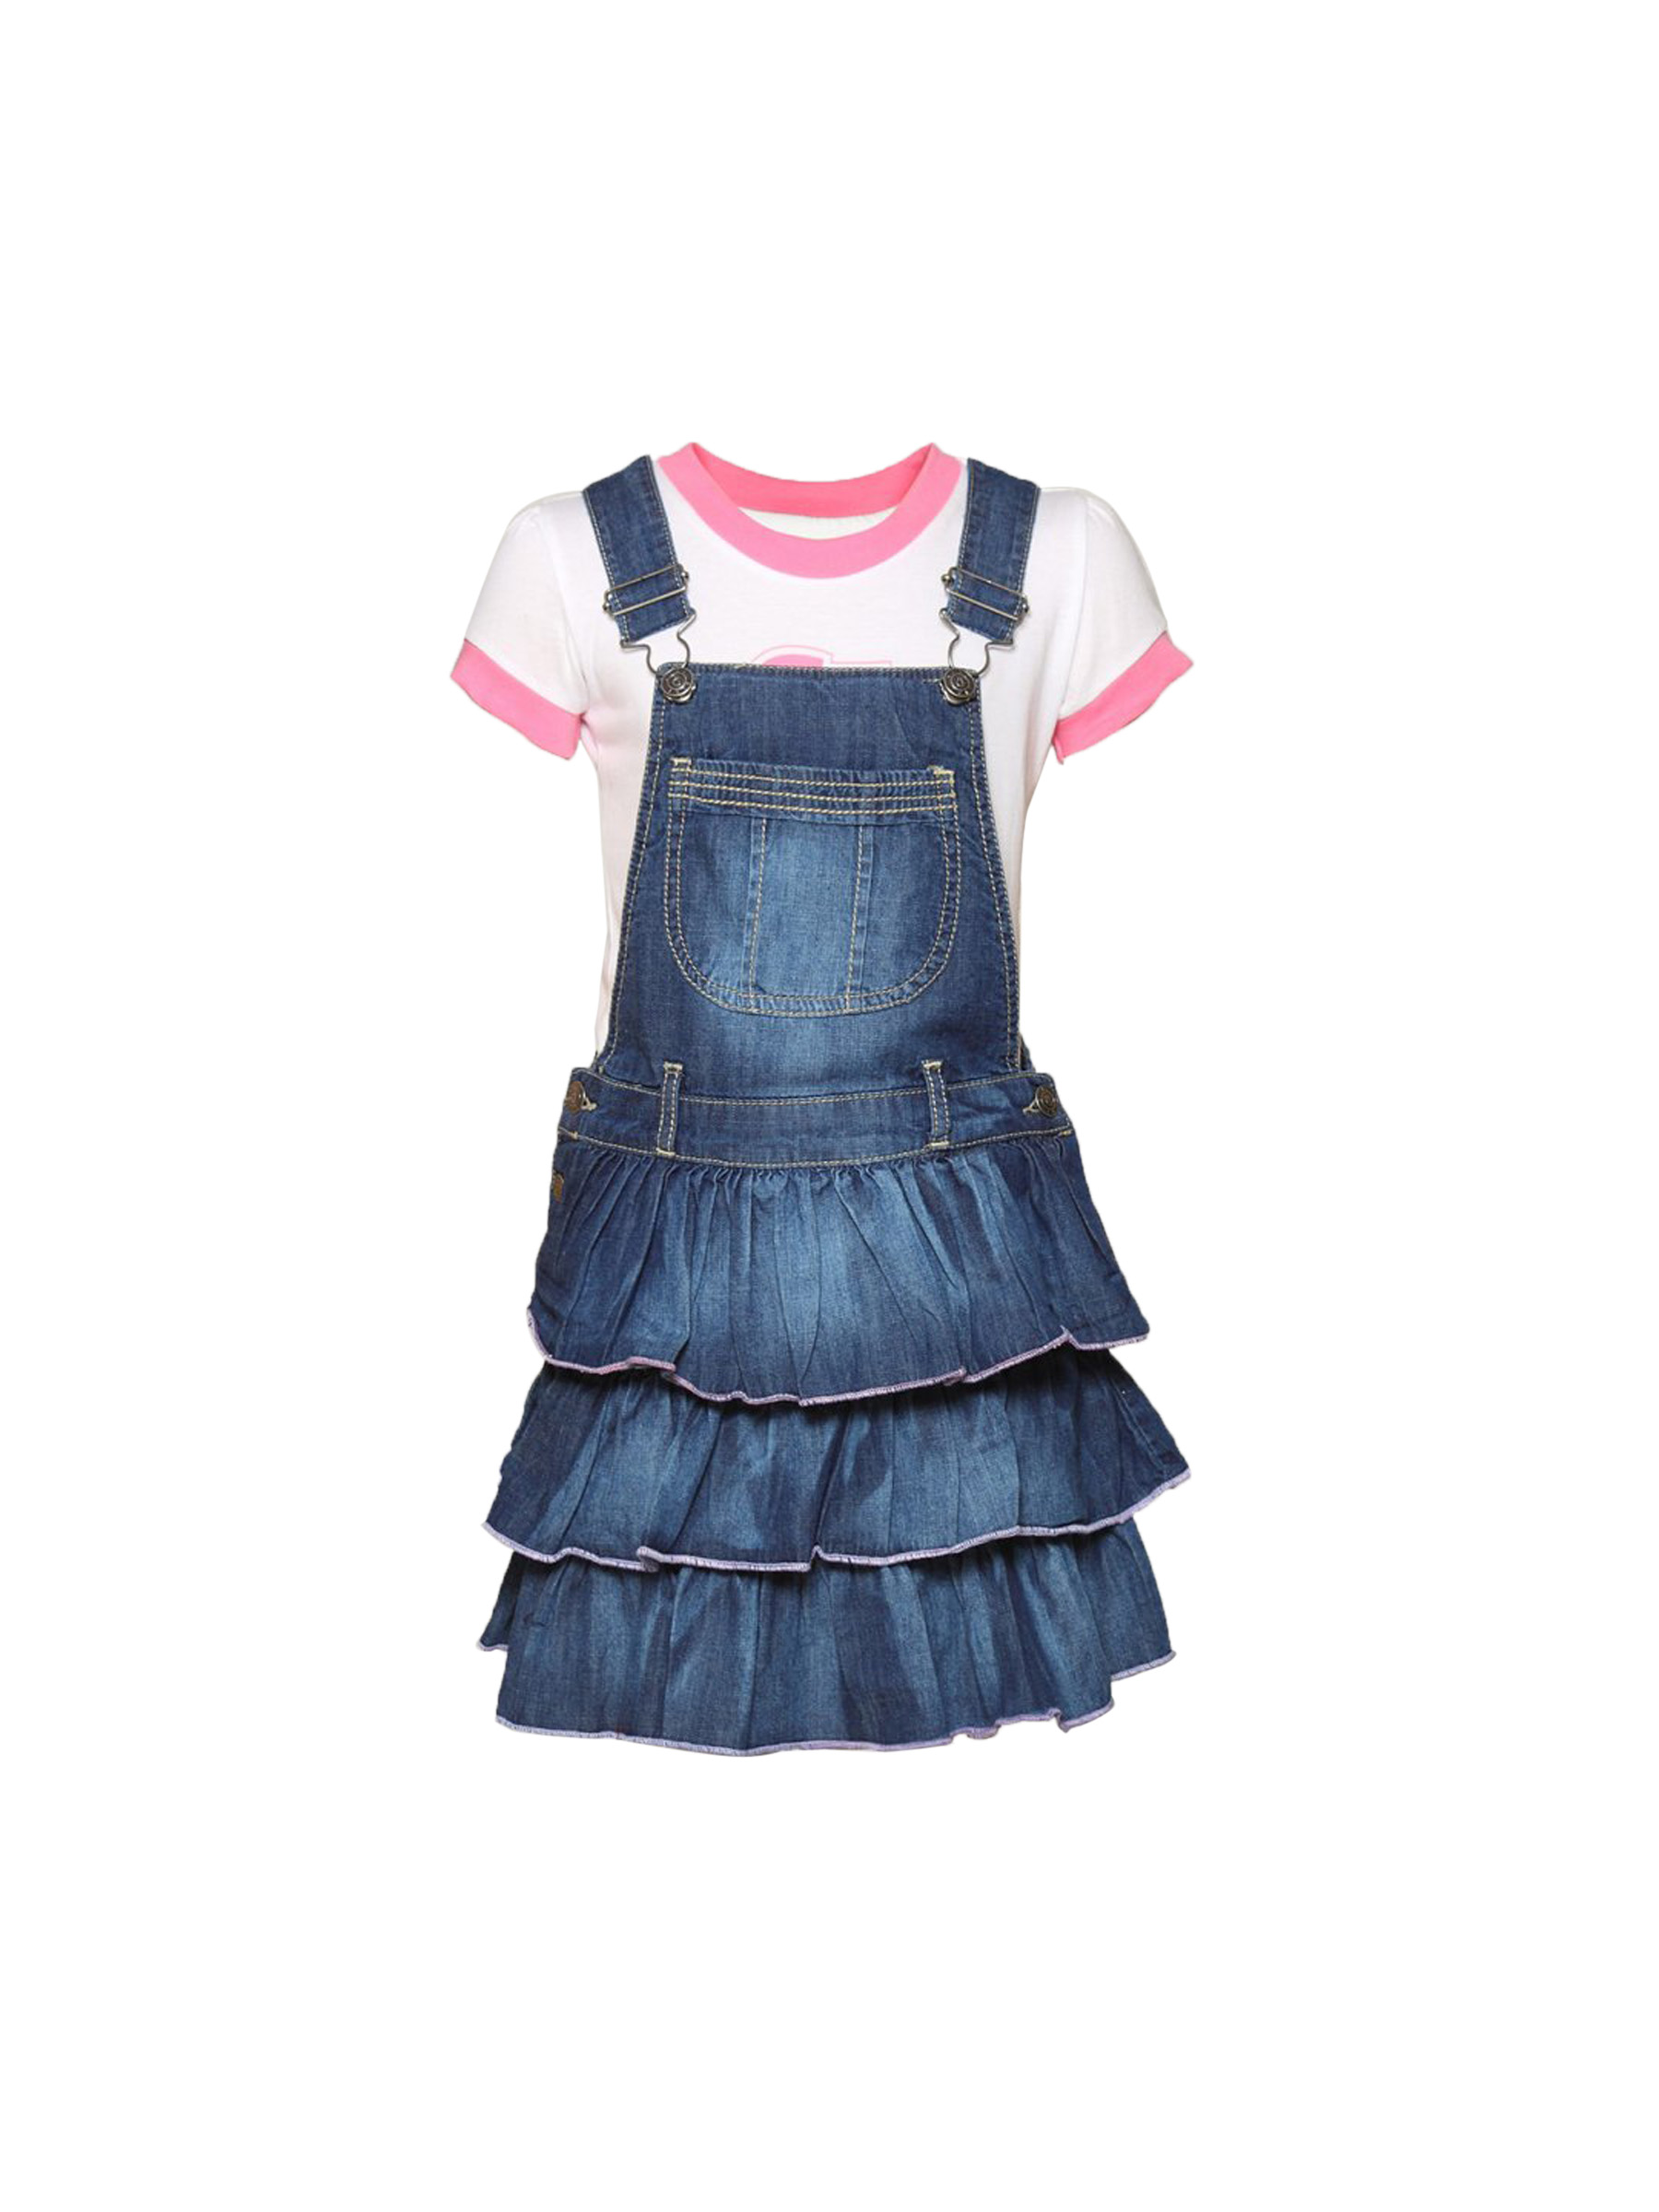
Gini and Jony Girl's Salome Blue Kidswear
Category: Apparel / Dress / Dresses
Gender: Women
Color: Blue
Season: Summer 2011
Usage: Casual